Alfred Krauss (gymnast)

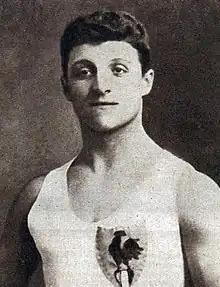
Alfred Krauss in 1928

Alfred Krauss (2 February 1908 – 11 June 1957) was a French gymnast. He competed in four events at the 1928 Summer Olympics.